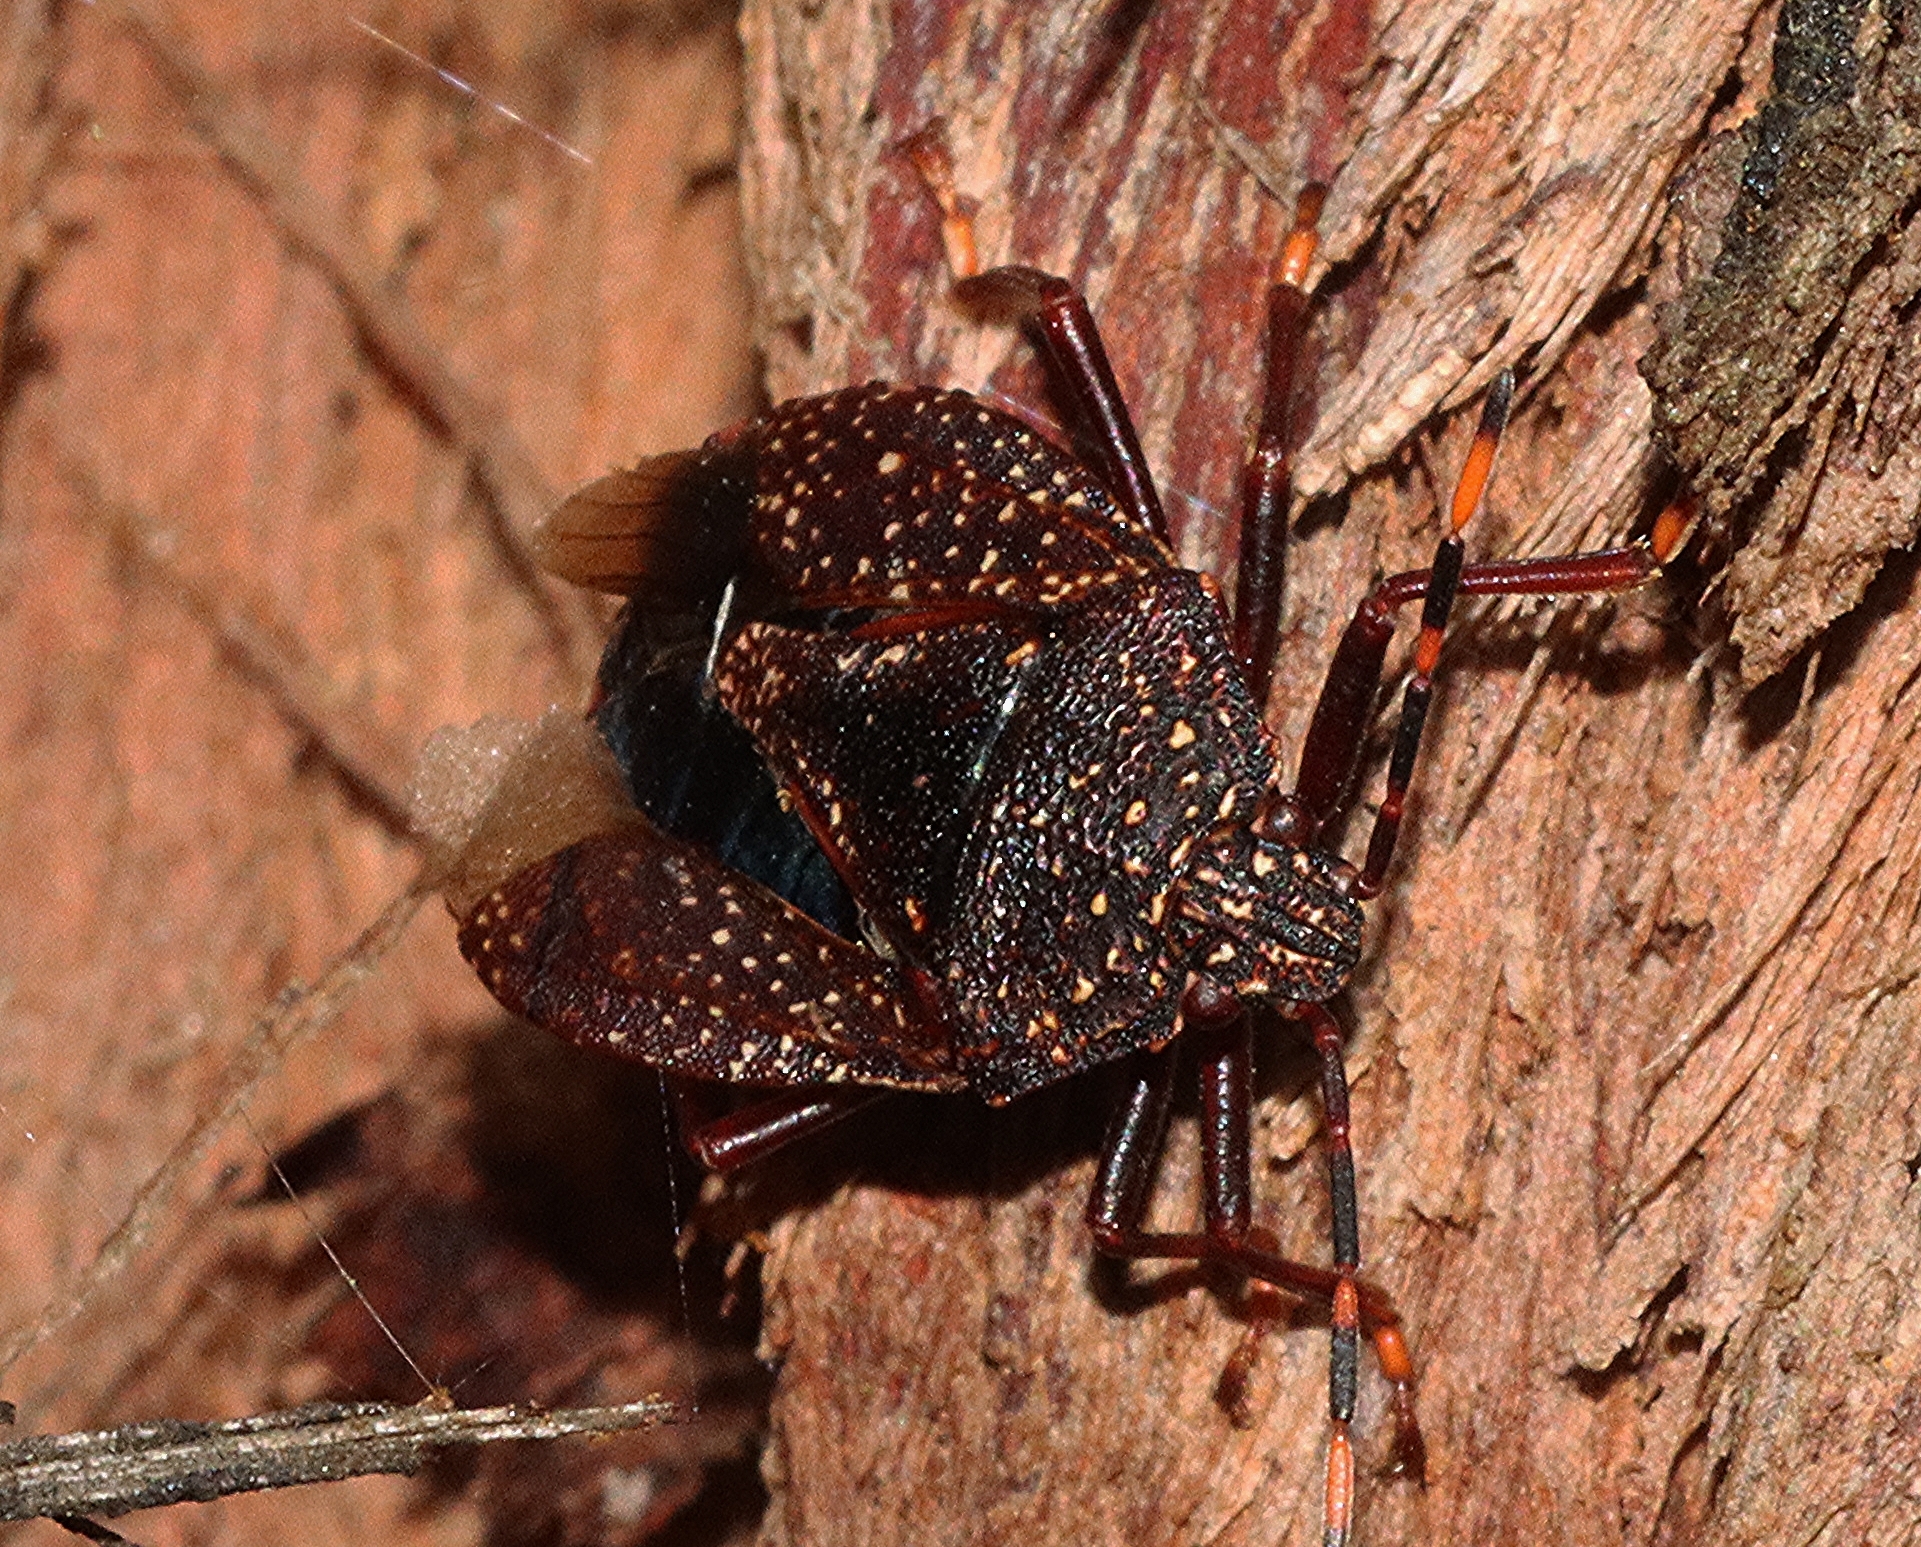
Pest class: stink_bug